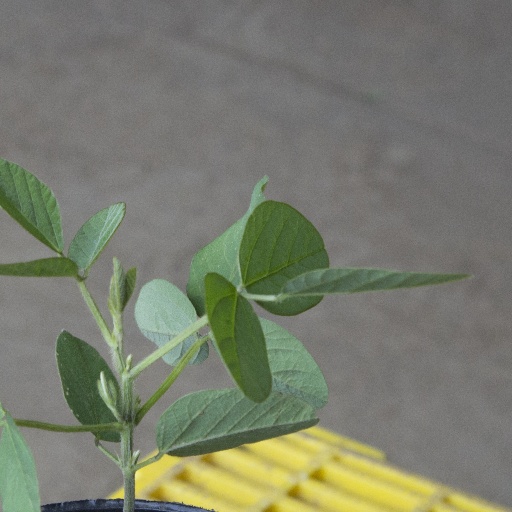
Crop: soybean